Rhyne

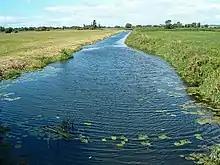
Langacre Rhyne near West End, North Somerset.

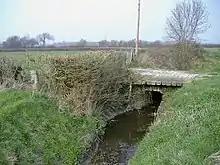
Olveston Drainage Rhine near Pilning, South Gloucestershire.

A rhyne (Somerset), rhine/rhyne (Gloucestershire), or reen (South Wales) (all pronounced "reen"; from Old English "ryne" or Welsh "rhewyn" or "rhewin" "ditch") is a drainage ditch, or canal, used to turn areas of wetland close to sea level into useful pasture. Water levels will usually be controlled by a system of sluice gates and pumps. Rhynes have been used extensively in the United Kingdom.